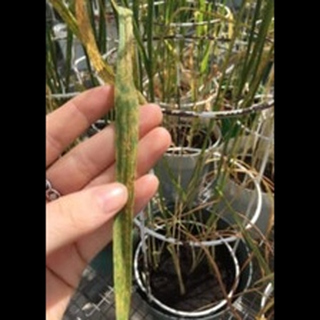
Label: wheat_tan_spot